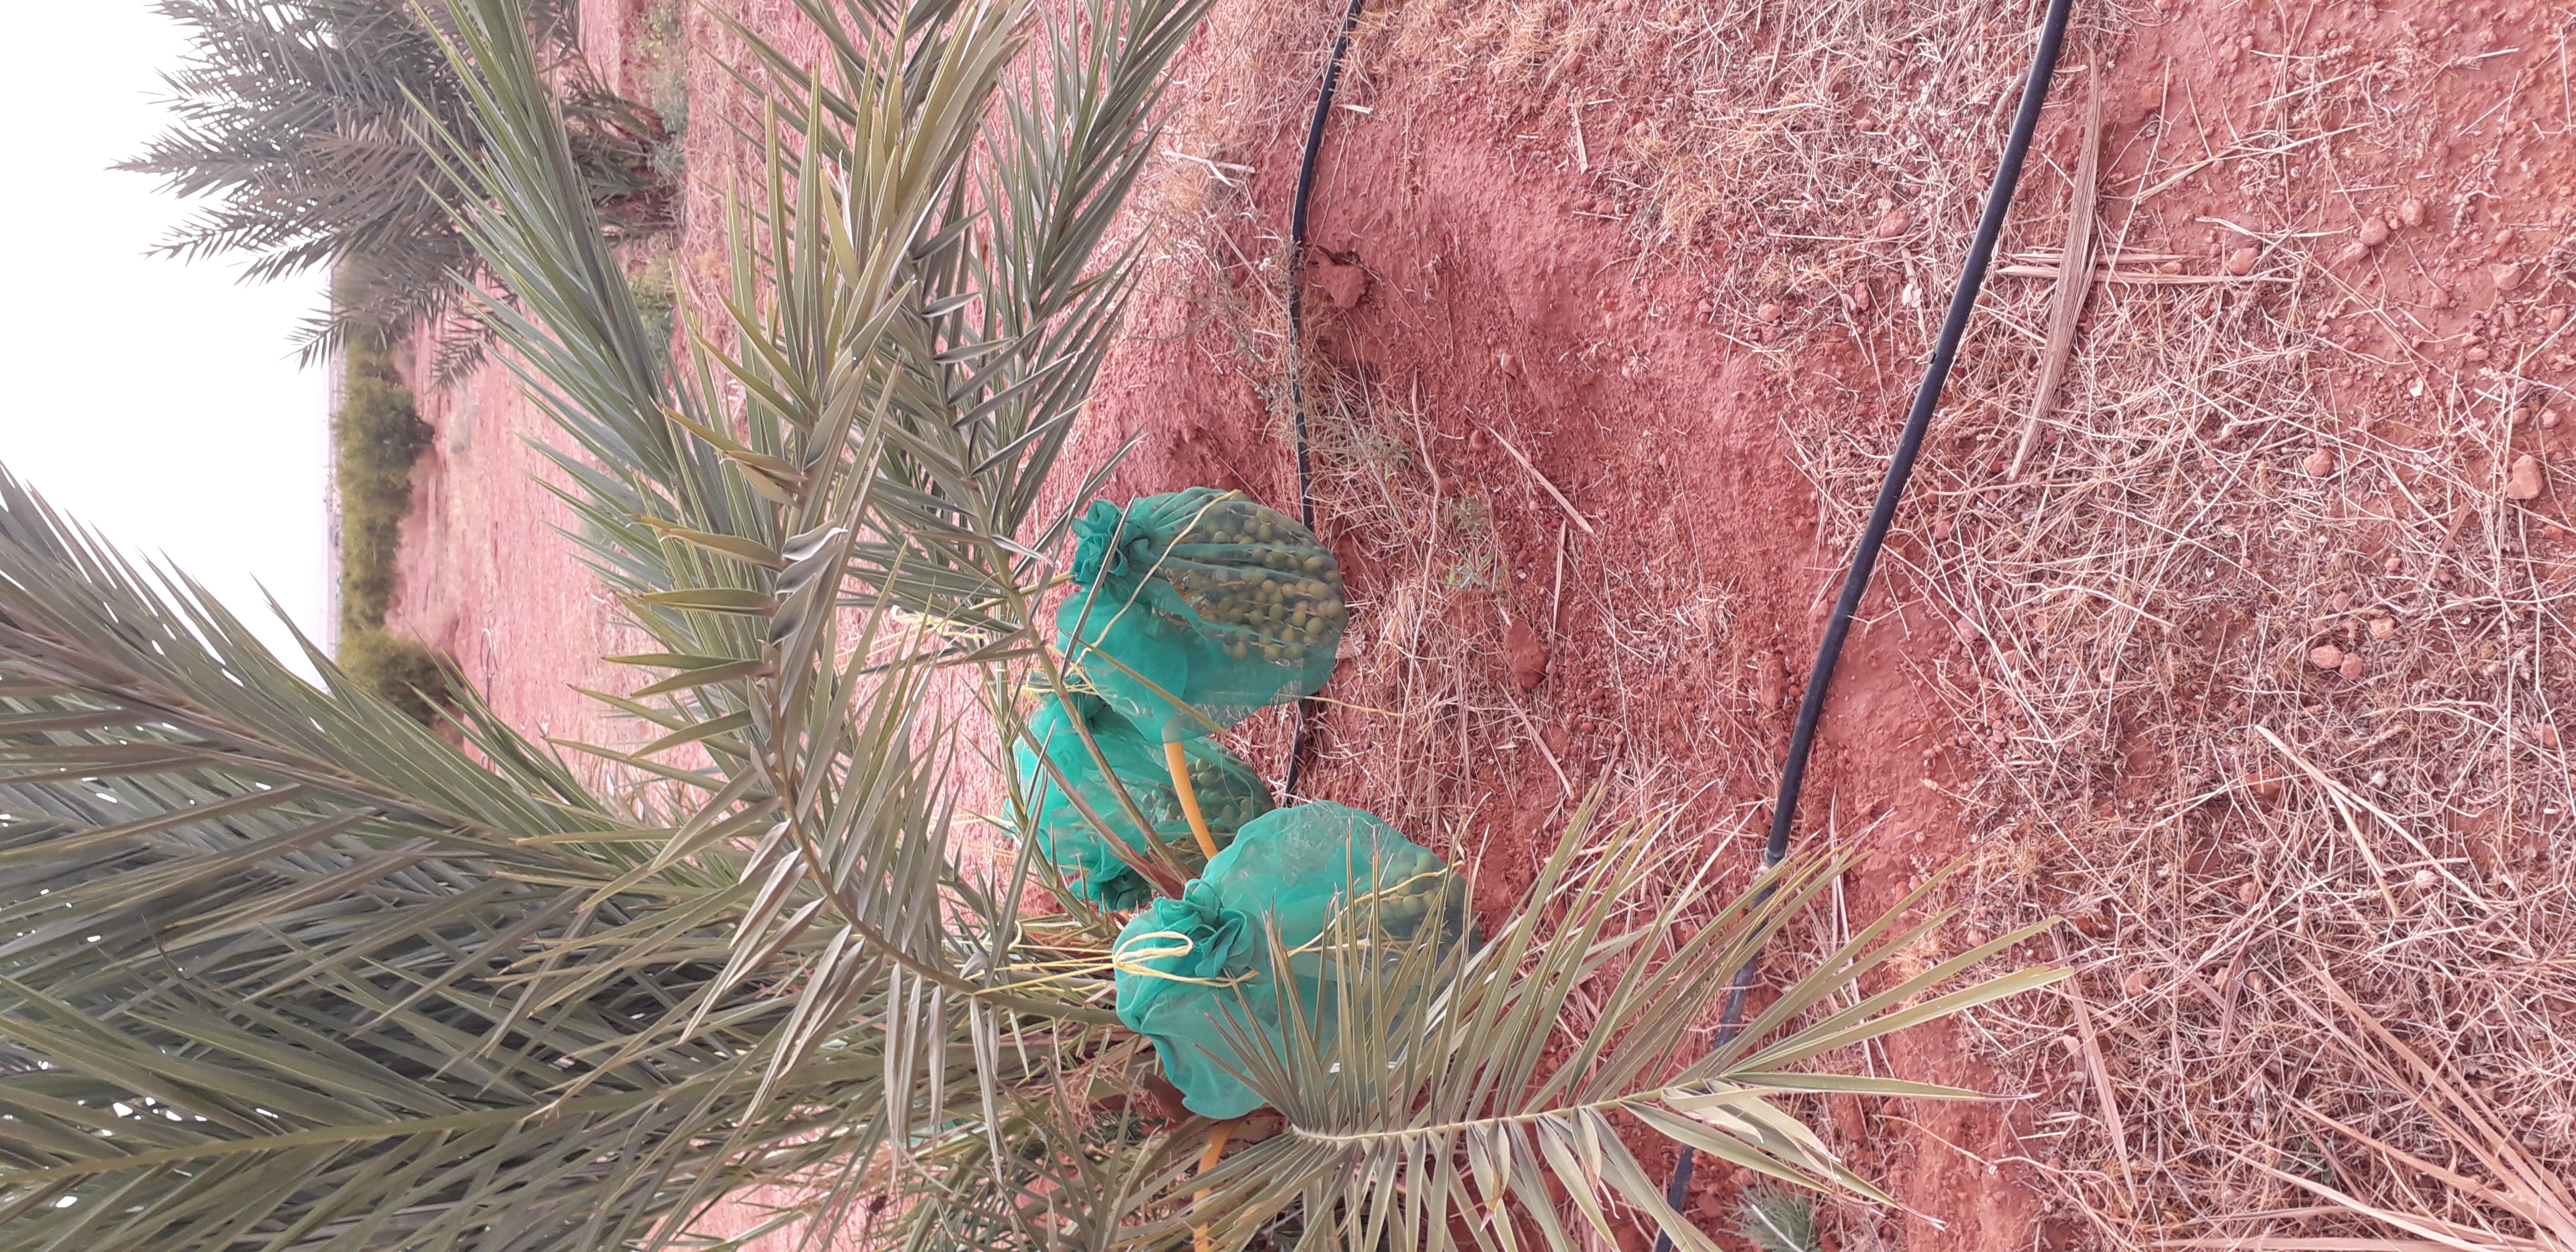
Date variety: kholt